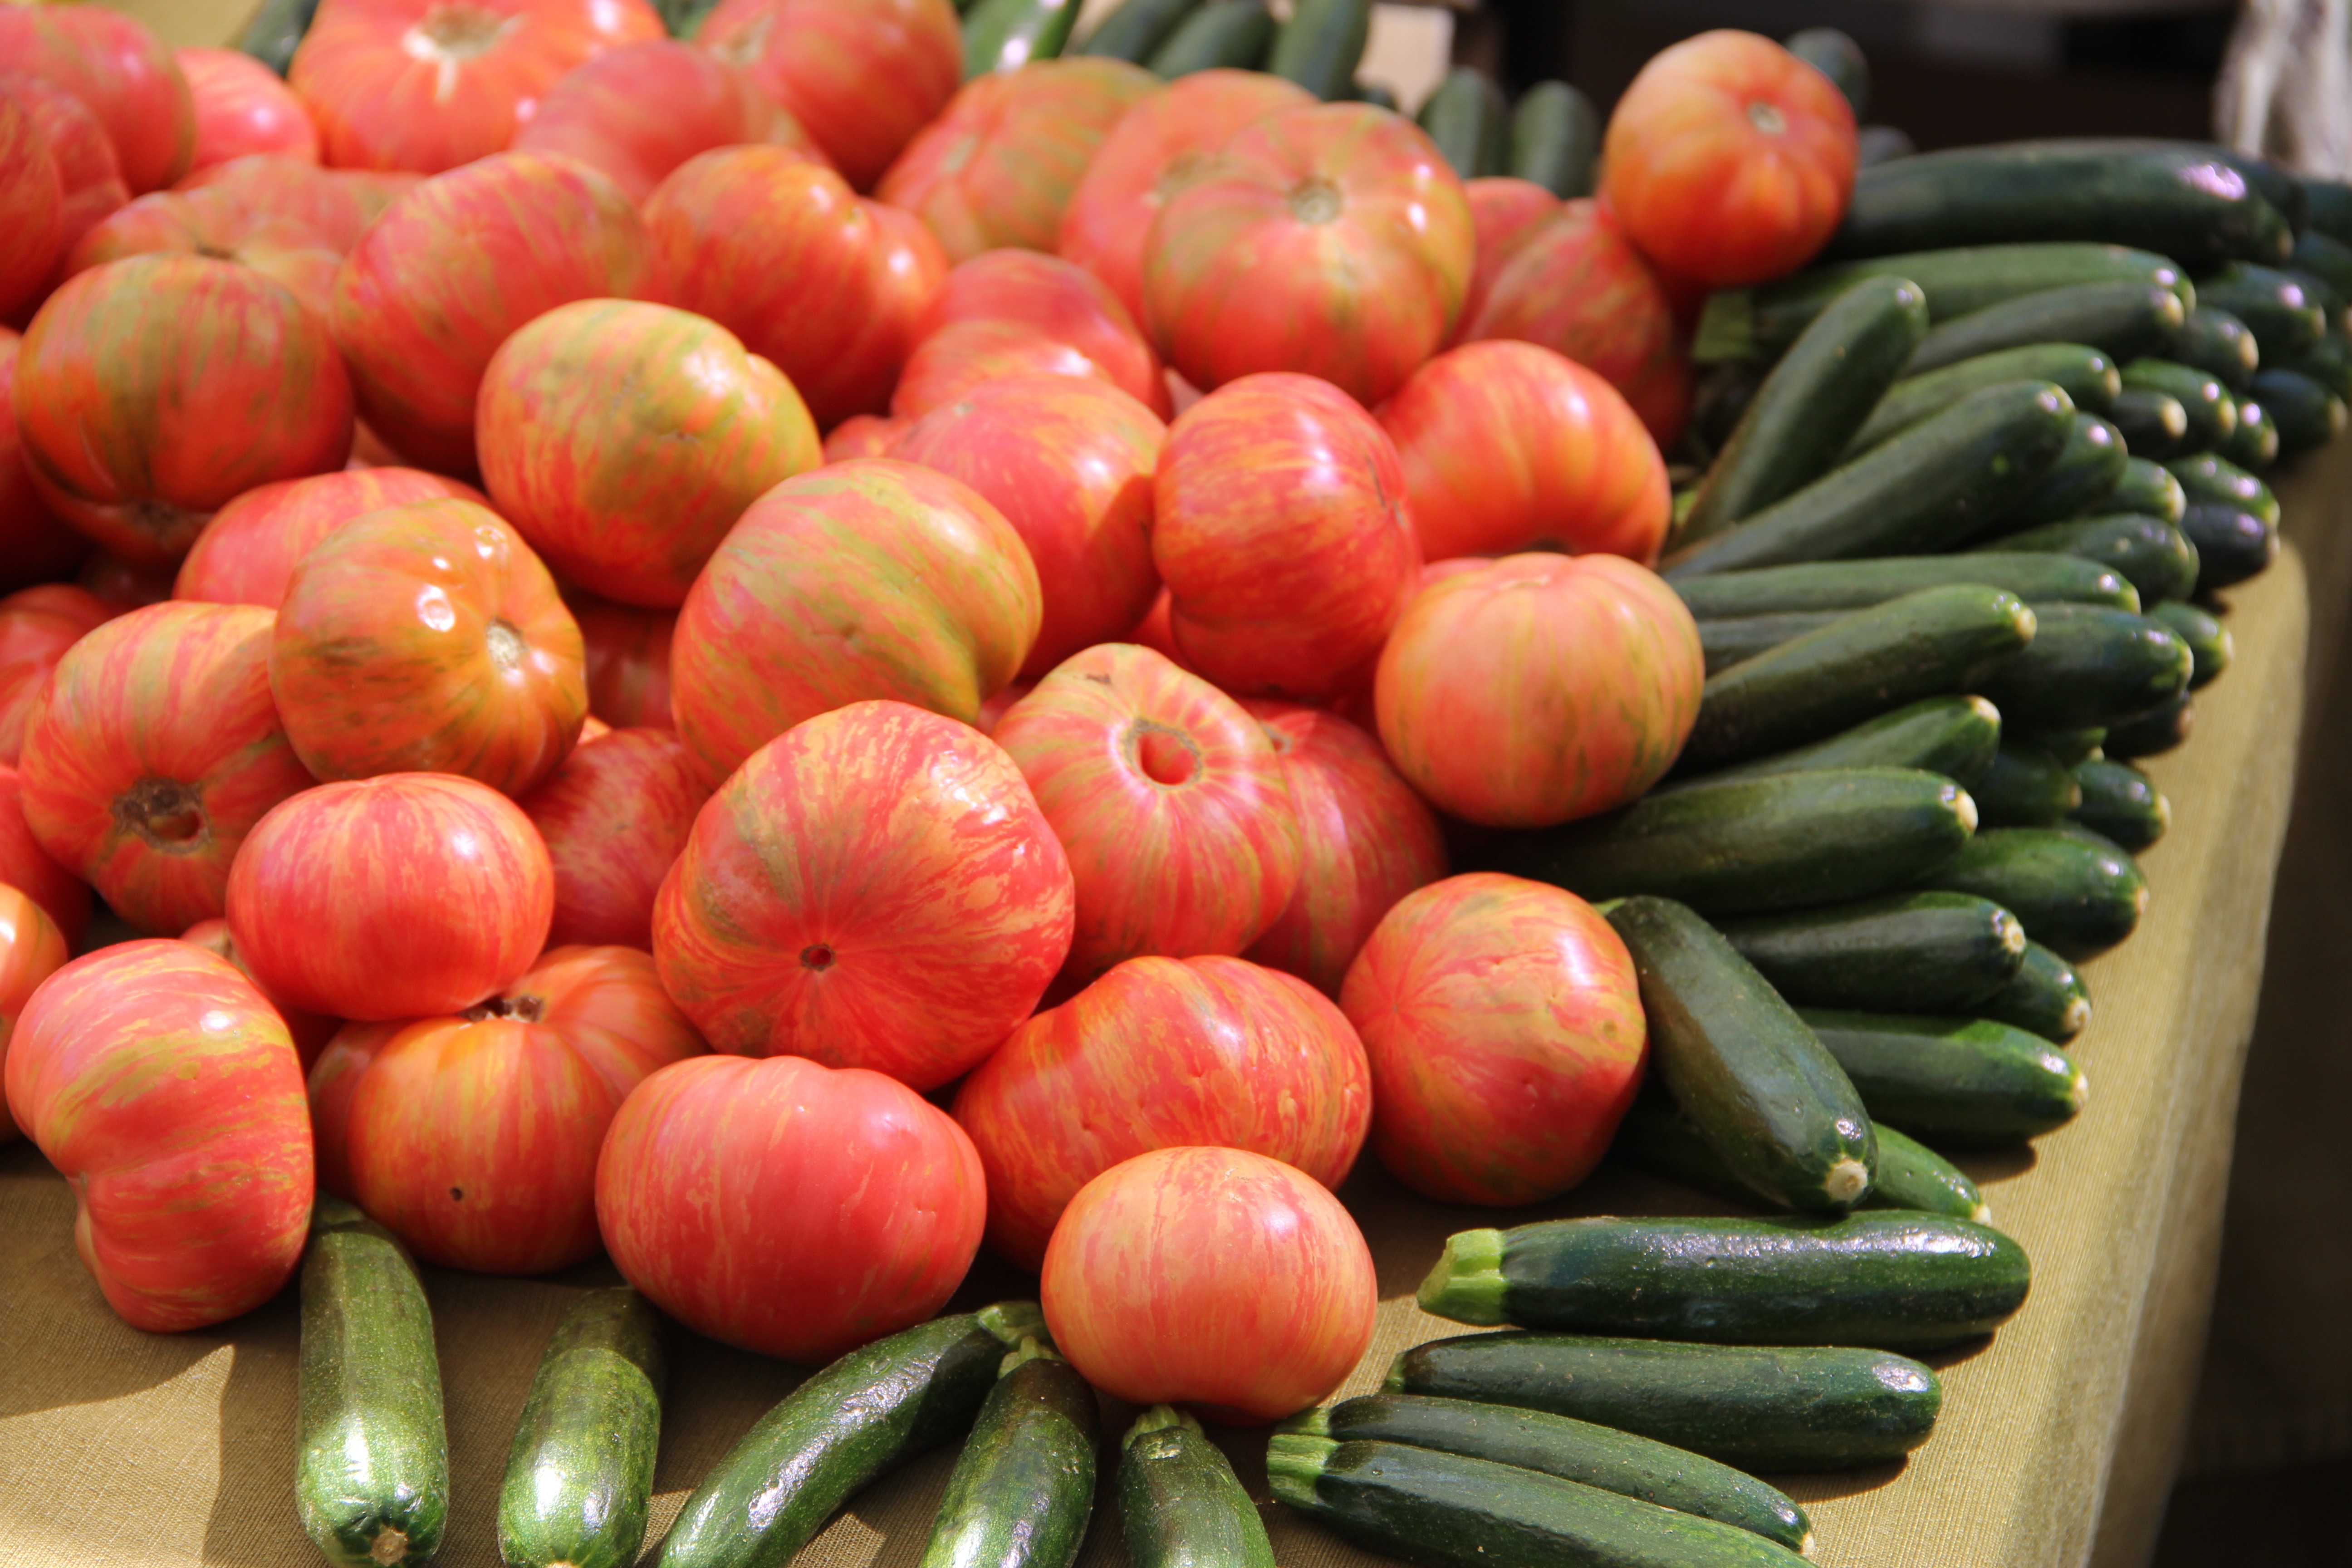
plant, fruit, ripe, food, ingredient, produce, vegetable, natural, fresh, agriculture, healthy, delicious, health, tomato, nutrition, vegetables, tasty, tomatoes, vegetarian, raw, zucchini, diet, organic, nutritious, flowering plant, land plant, garden veggies